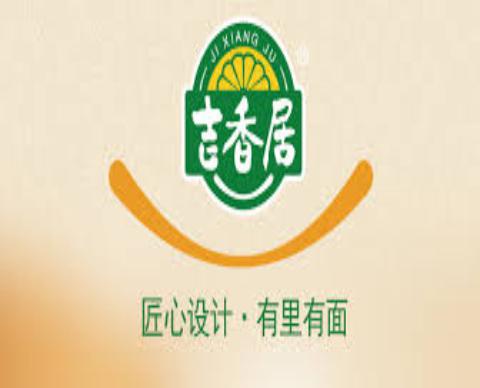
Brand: jixiangju
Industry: Food